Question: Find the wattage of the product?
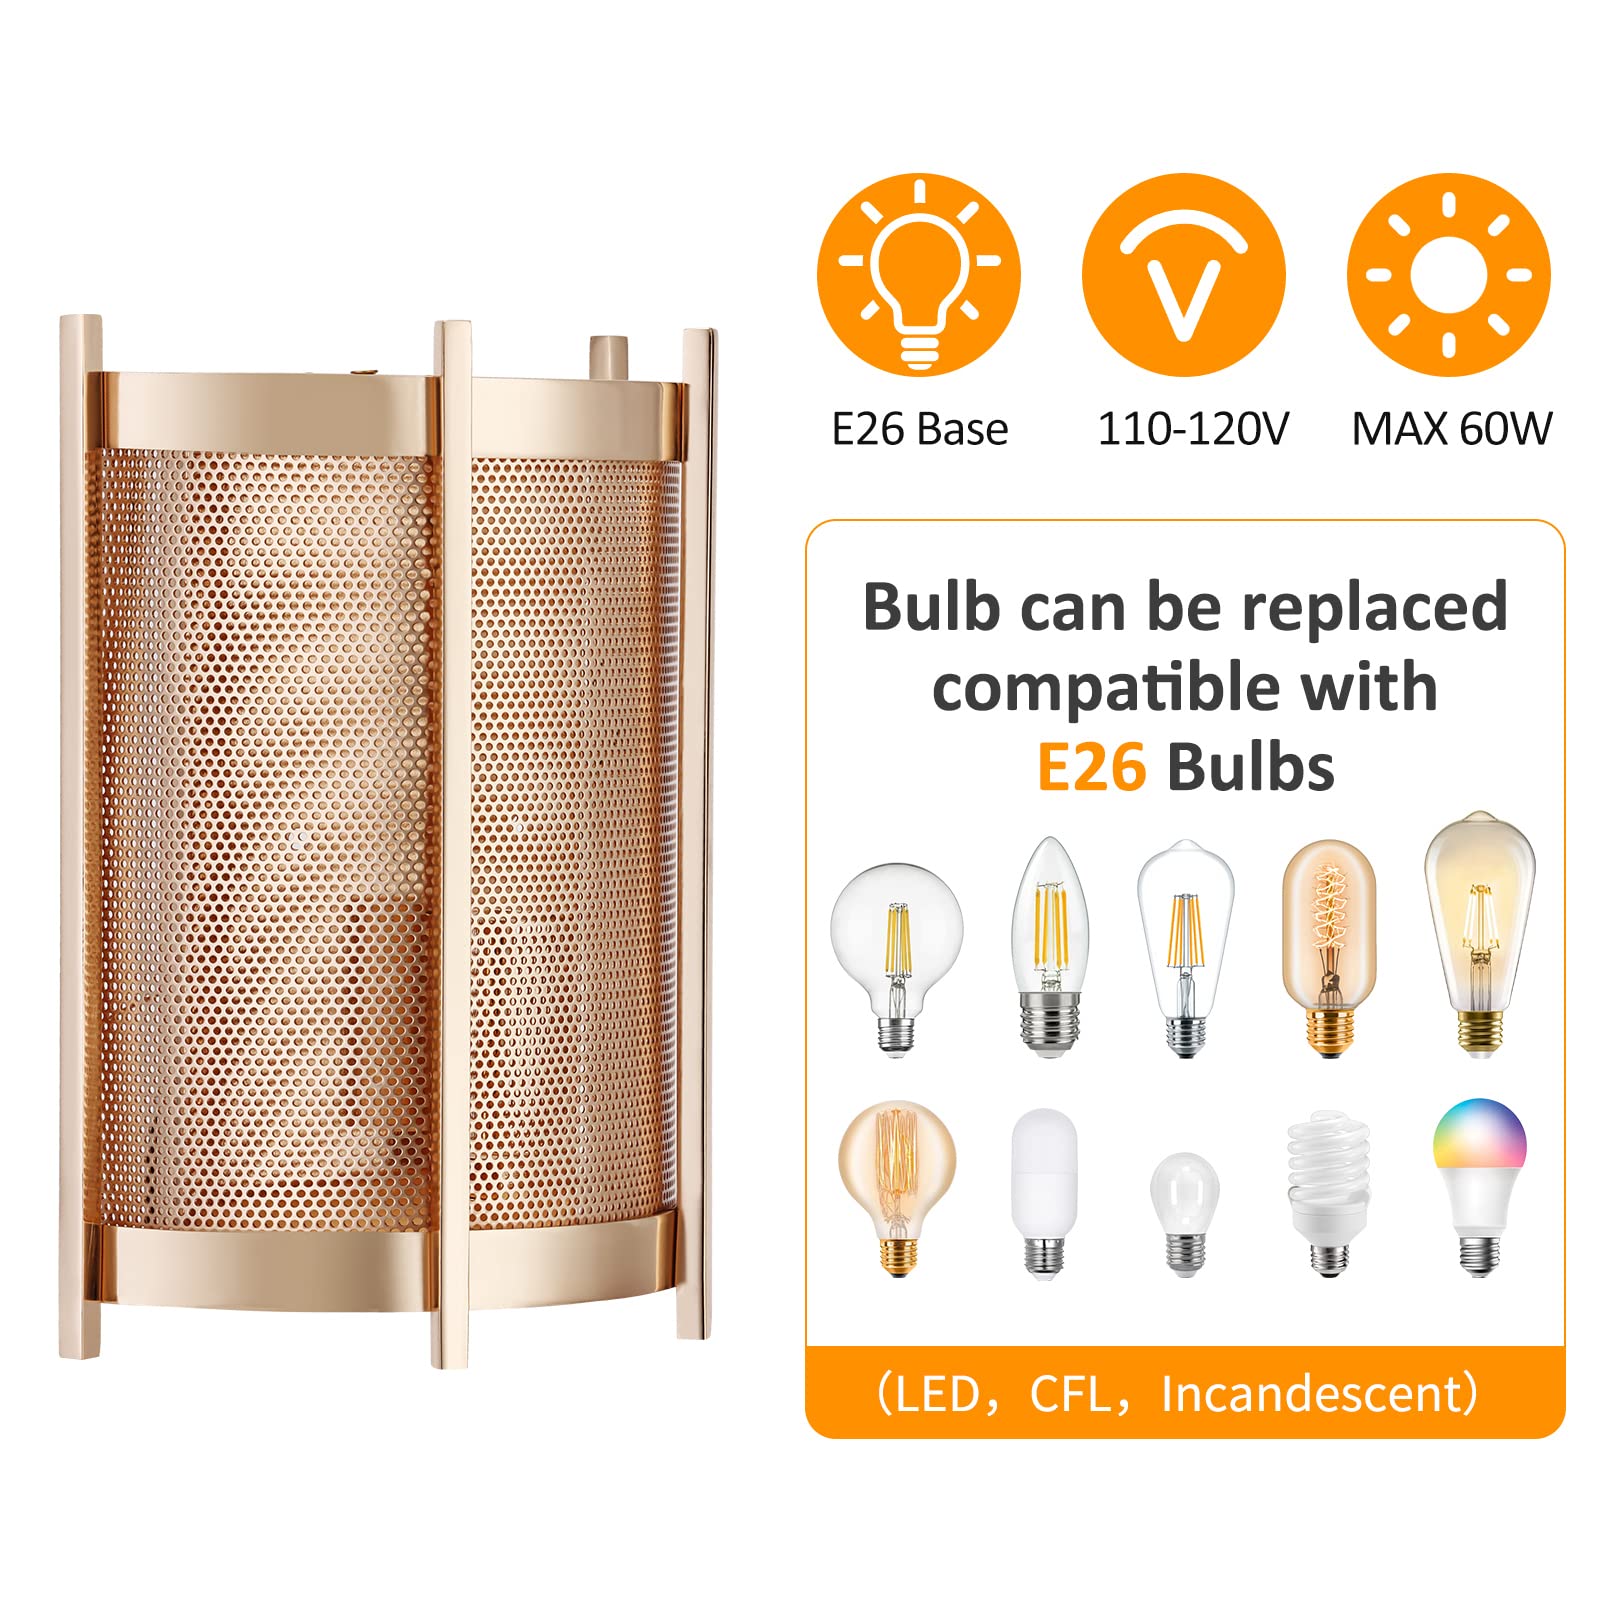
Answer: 60.0 watt